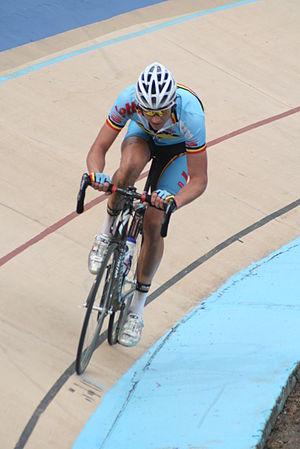
Guillaume Van Keirsbulck lors de Paris-Roubaix juniors 2009
Guillaume Van Keirsbulck, né le 14 février 1991 à Roulers, est un coureur cycliste belge, membre de l'équipe CCC et professionnel depuis 2011.
Paris-Roubaix juniors ou Le Pavé de Roubaix est une course cycliste française créée en 2003 qui se déroule au mois d'avril, en prélude de la classique Paris-Roubaix. Organisée par le Vélo-Club de Roubaix, elle met aux prises uniquement des coureurs juniors et fait partie de l'UCI Coupe des Nations Juniors.